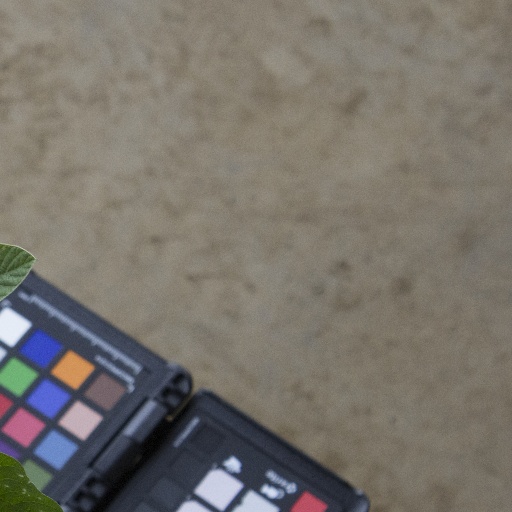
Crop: soybean